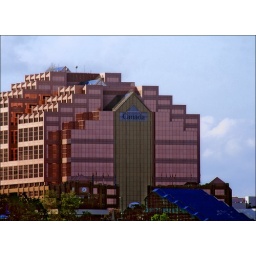
Canada Place aka &amp;quot;The Pink Palace&amp;quot; located in downtown Edmonton.Consists primarily of federal government departmental offices.Largest office building in Edmonton.